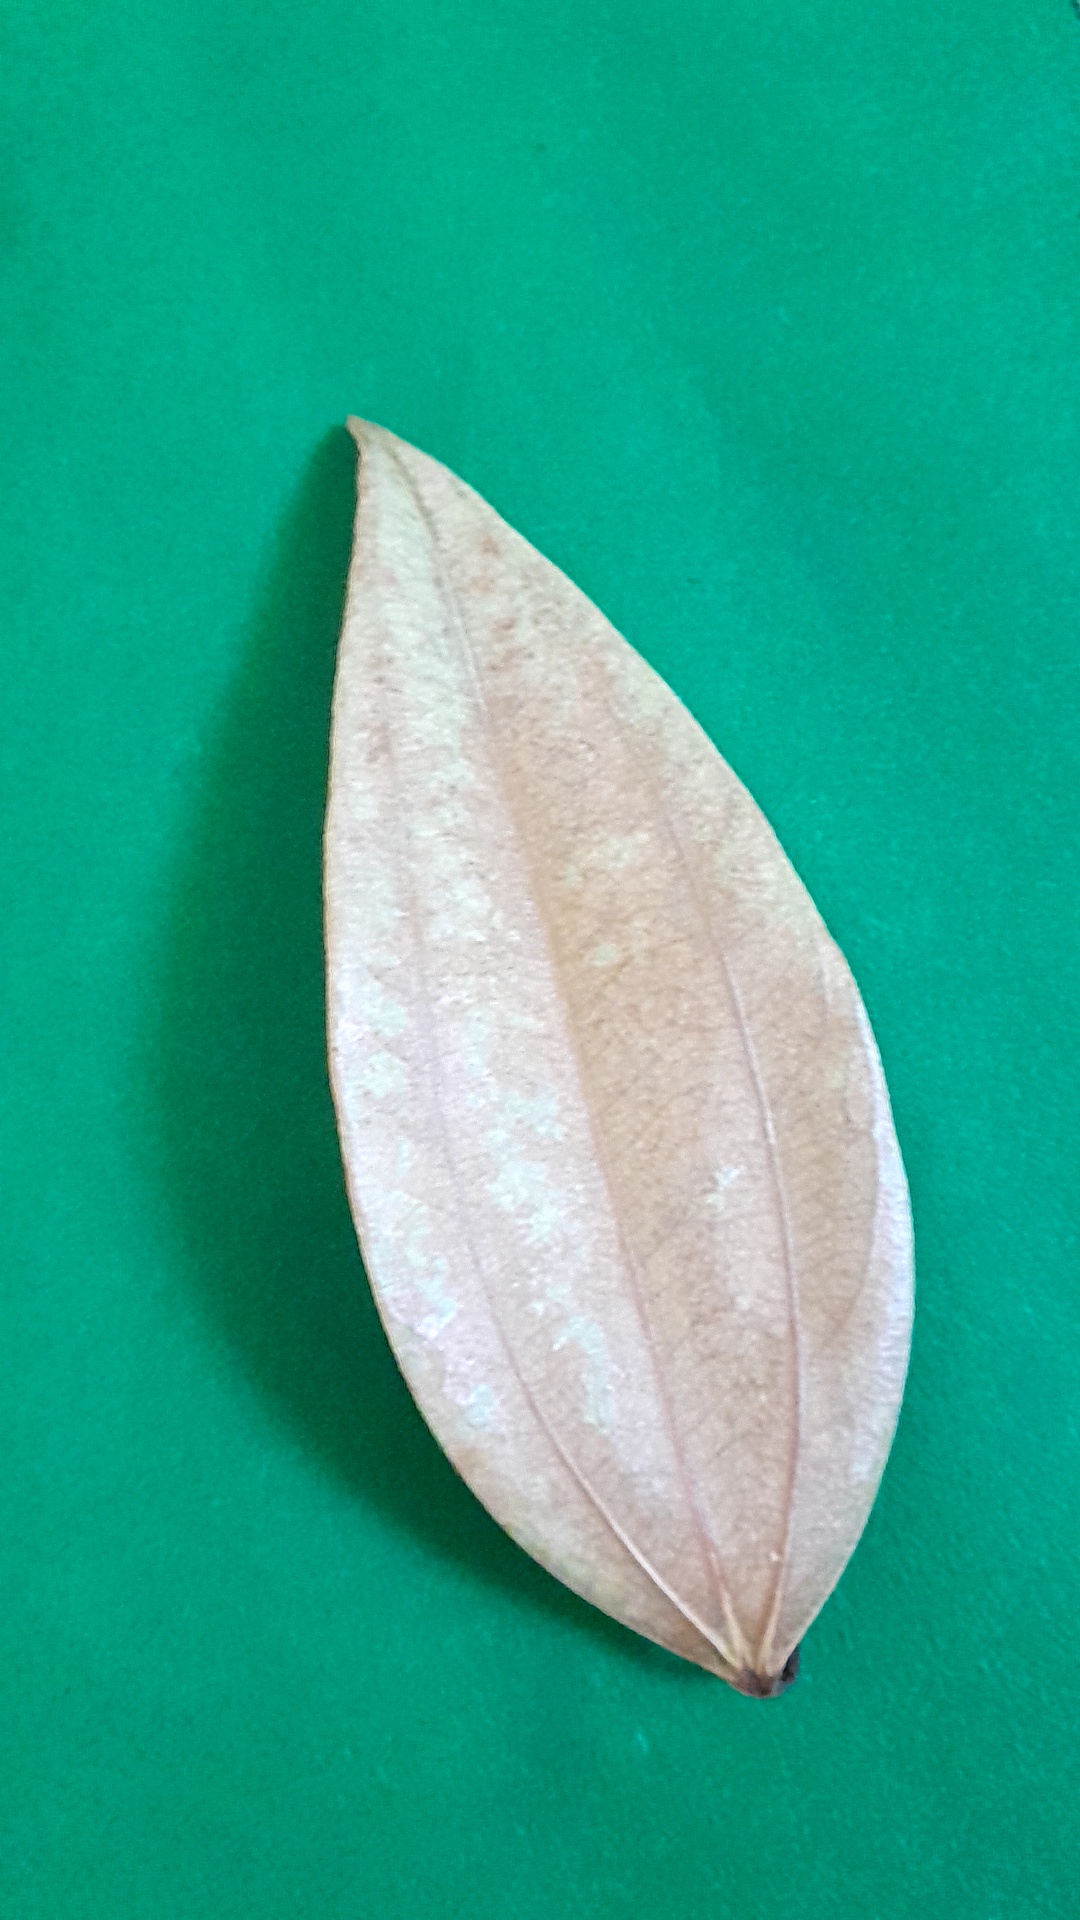
Label: Dry Leaf